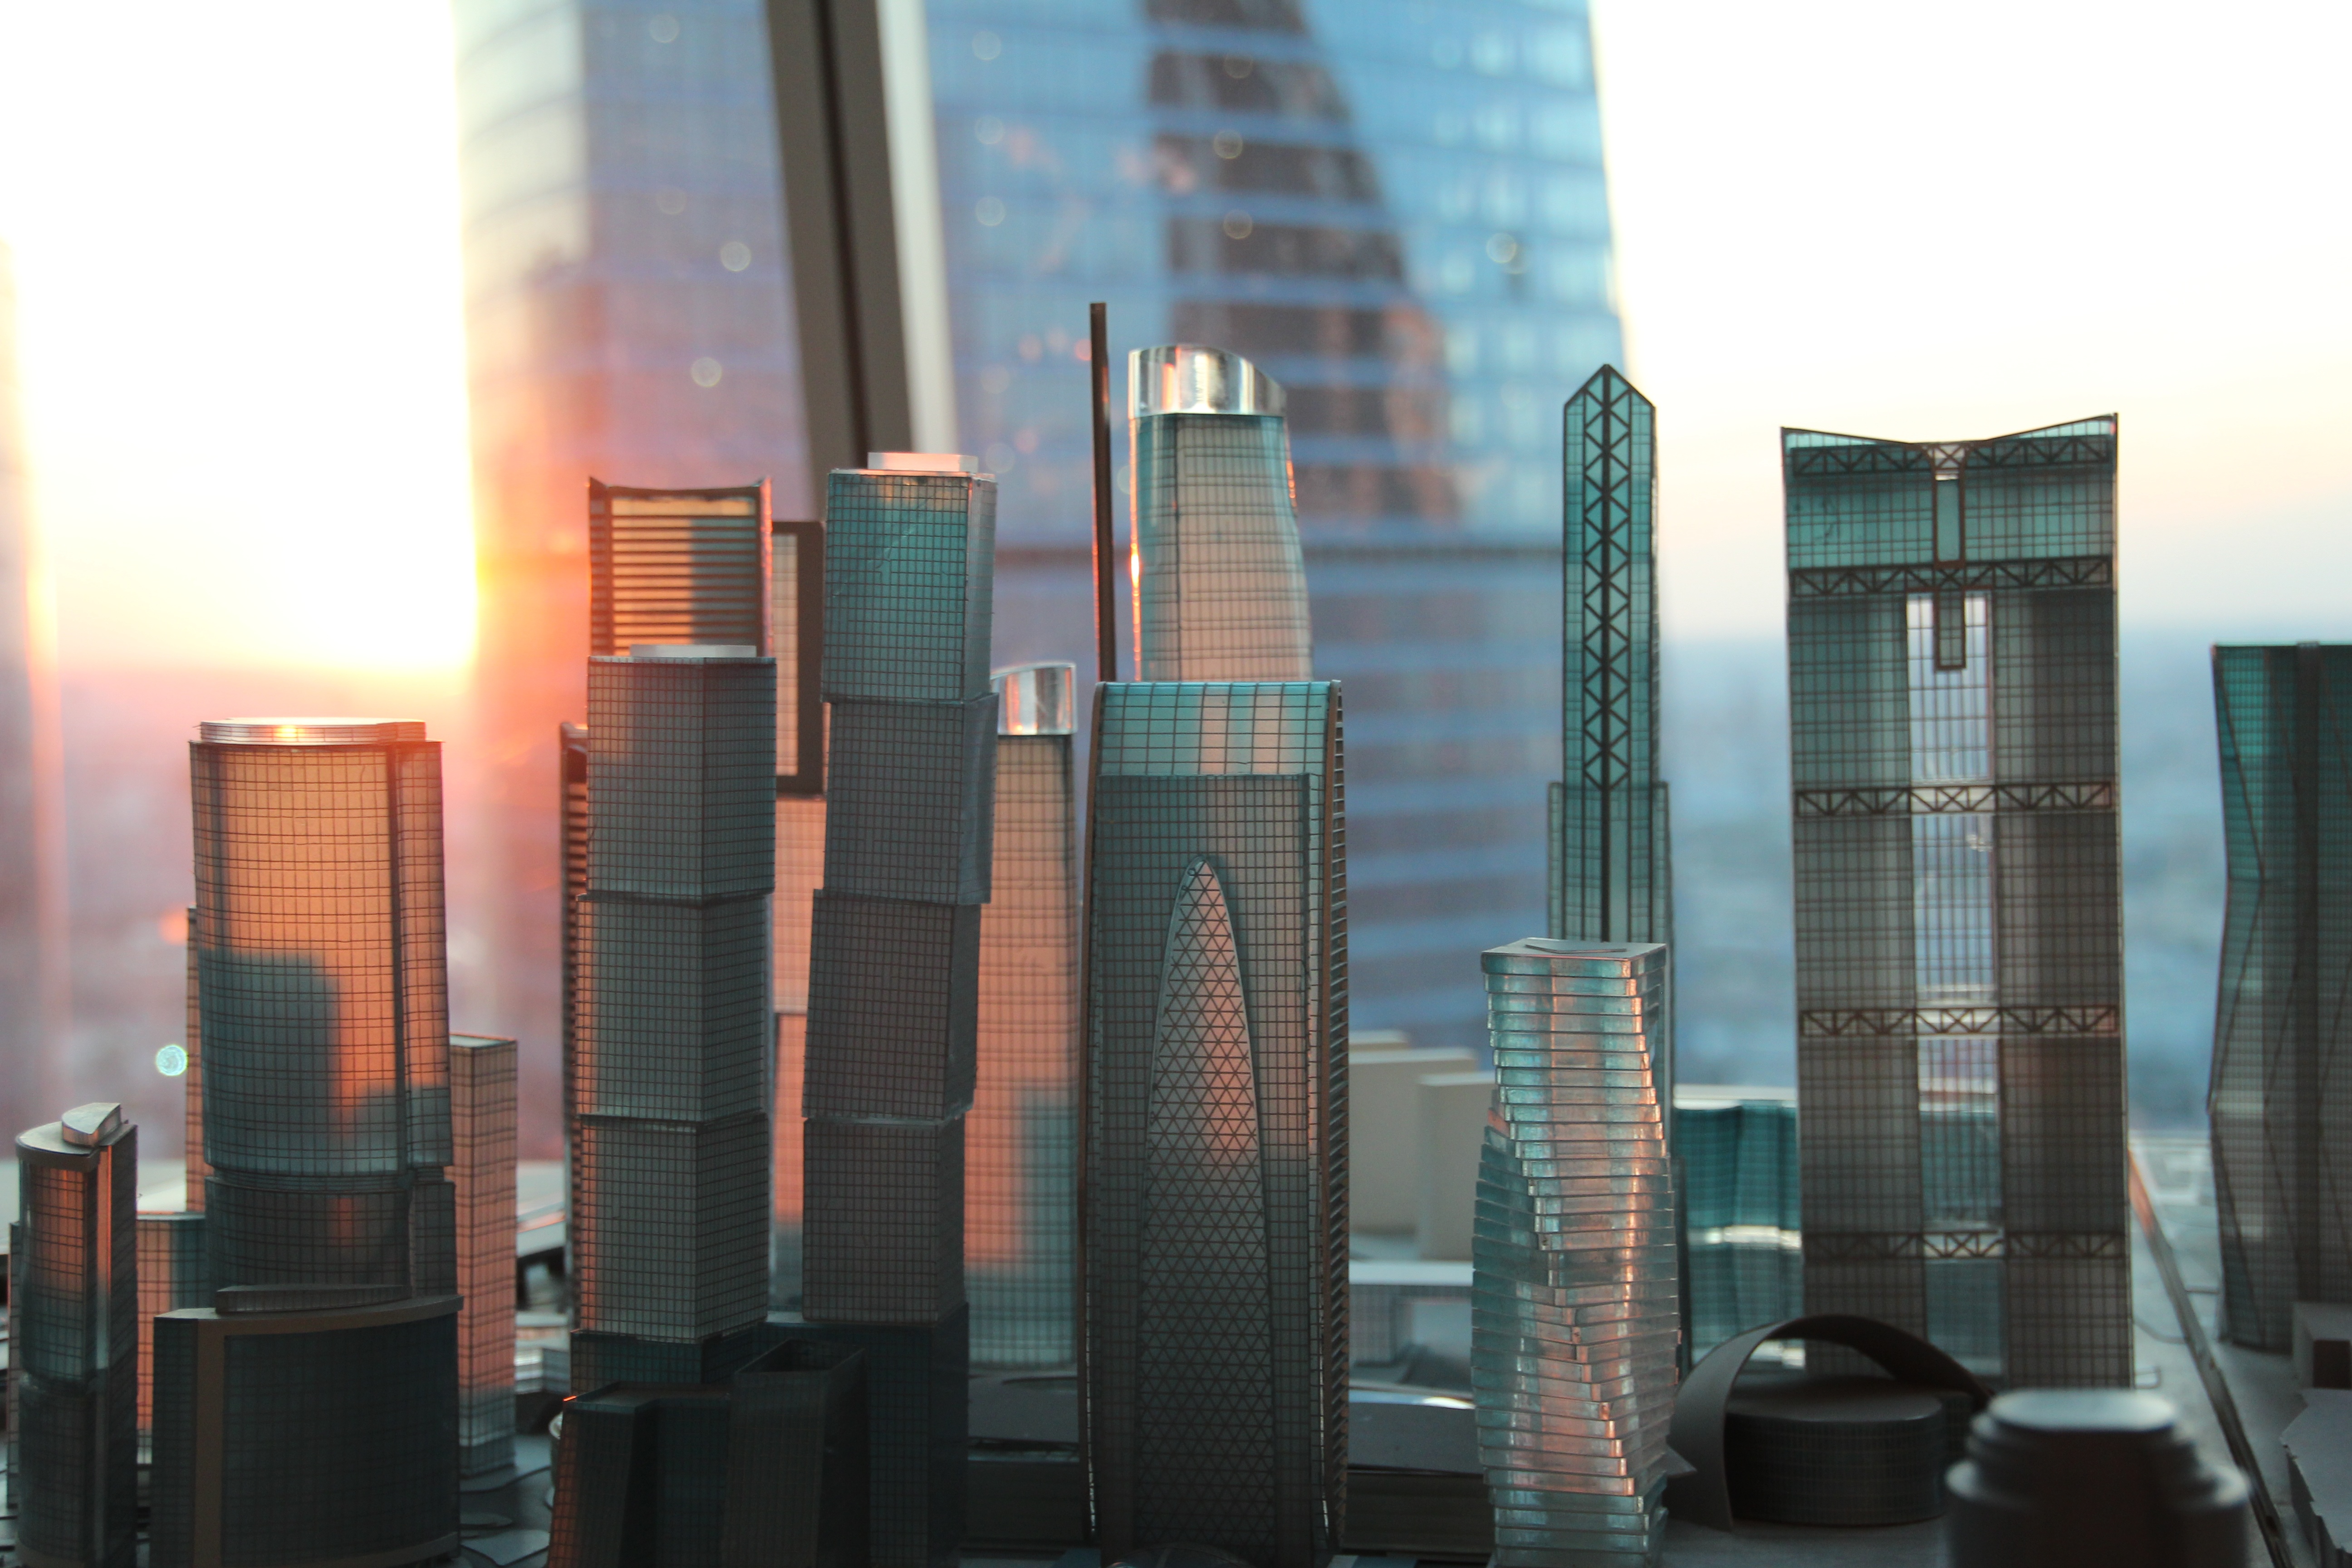
architecture, skyline, building, city, skyscraper, cityscape, downtown, model, reflection, landmark, facade, tower block, skyscrapers, grid, moscow, headquarters, metropolis, condominium, glass facade, new city, urban area, human settlement, metropolitan area